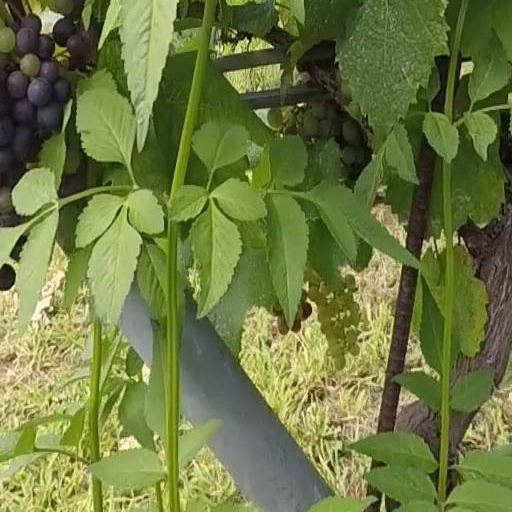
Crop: grape